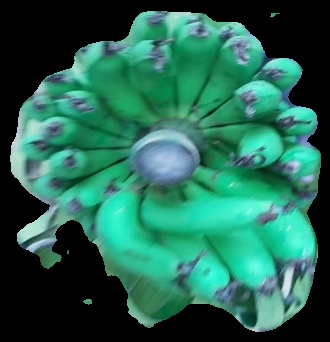
Variety: pachbale
Grade: grade2